Four Whiteheads of Mount Shang

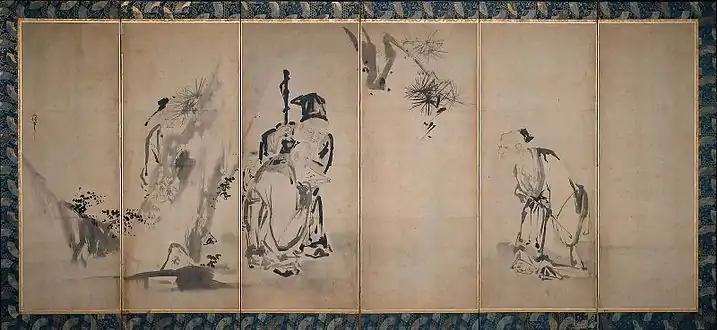
"The Four Sages of Mount Shang": Kanō Naonobu (17th century Japan)

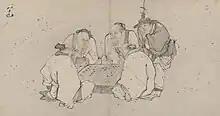
Four Sages of Mount Shang, painting by Zhang Lu (1464–1538)

The Four Whiteheads of Mount Shang were four elders who had an important role in the establishment of the Han dynasty of China (206 BCE – 220 CE).